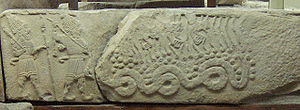
Hittitter / Hittitisk kultur i billeder
Hittitterne eller hettitterne var et oldtidsfolk i Anatolien i det 2. årtusinde f.Kr. De grundlagde et stort rige, med hovedstad i Hattuša og konkurrerede med Egypten og det Assyriske rige. Hittiterne talte hittittisk, som tilhører den anatolske gren af de indoeuropæiske sprog. Hittitterriget grundlagdes omkring 1600 f.Kr. og nåede sit højdepunkt under Suppiluliuma I omkring 1450 f.Kr. Efter ca. 1180 f.Kr. mindskedes hittiternes betydning og hittiterriget splittedes til flere små ny-hittitiske bystater, som overlevede indtil omkring 800 f.Kr.